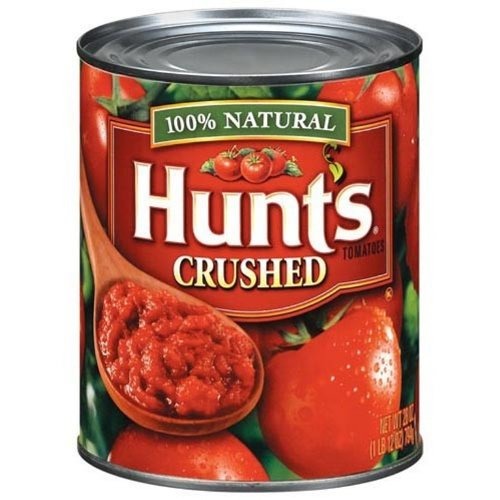
Item Name: Hunts Crushed Tomatoes, 28-Ounce (Pack of 12)
Bullet Point: 28 oz
Product Description: canned and jarred crushed tomatoes
Value: 336.0
Unit: Ounce

Price: 1.96